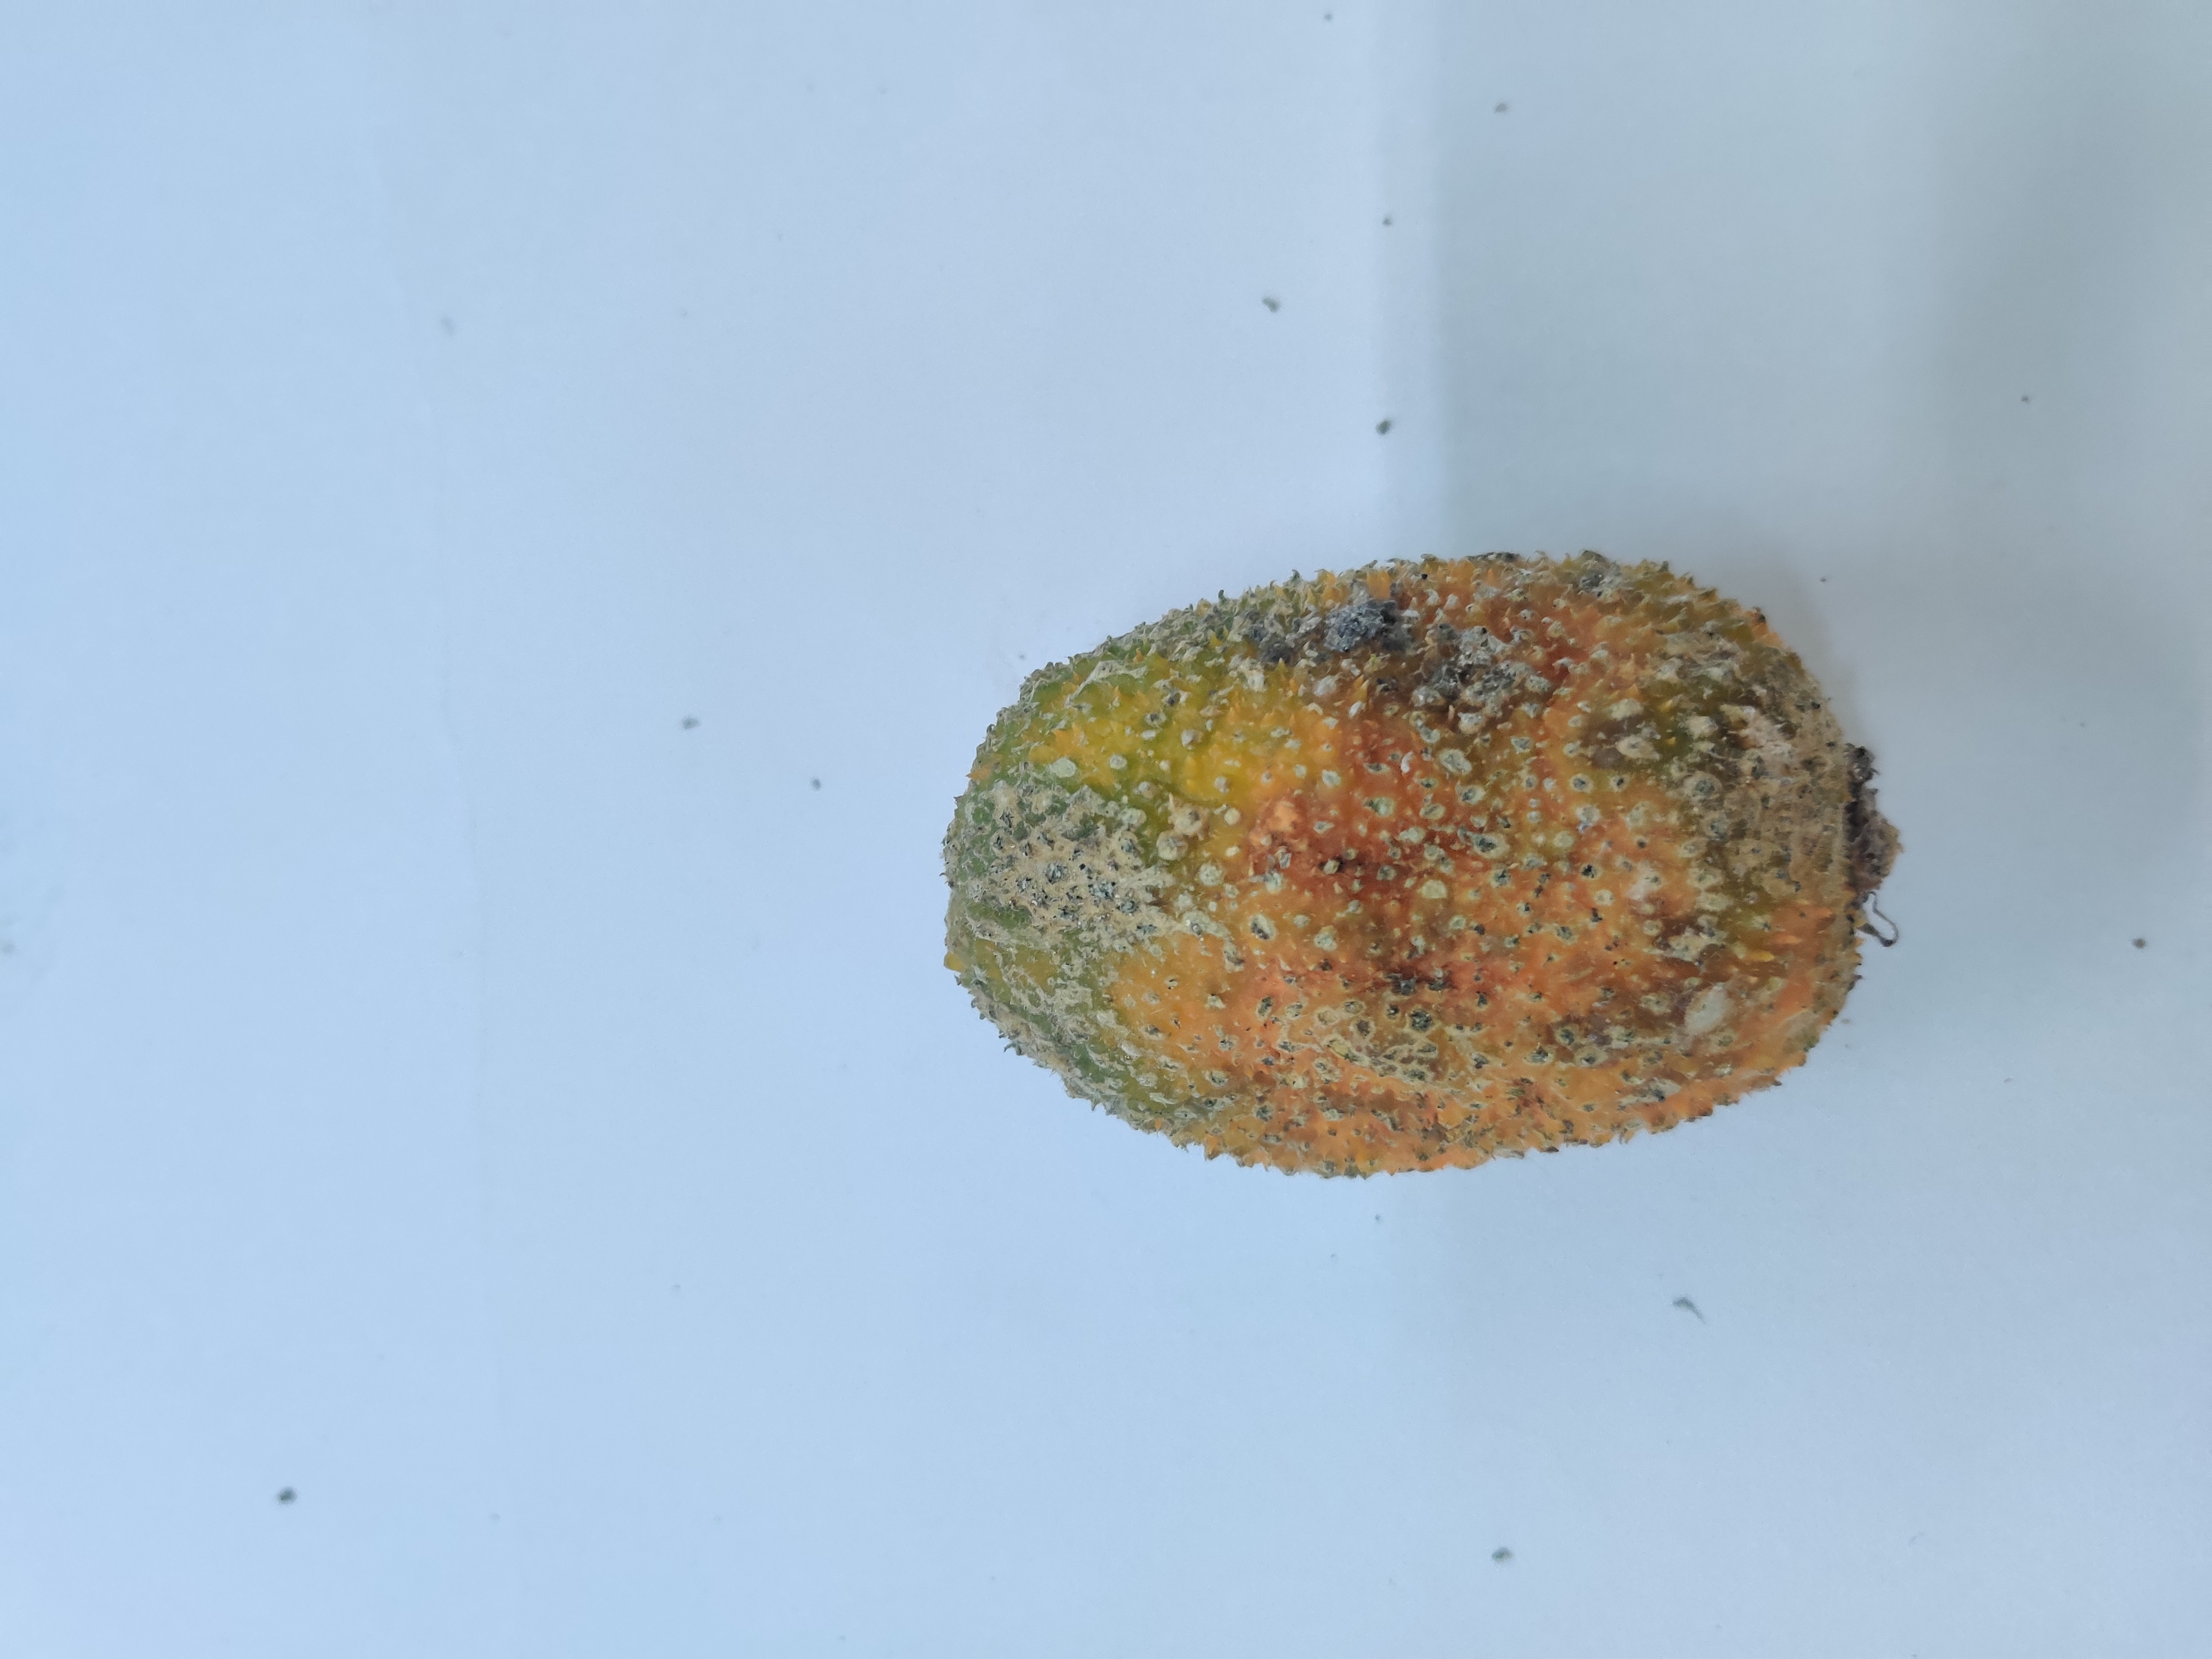
Crop: Spiny Gourd
Condition: Damaged